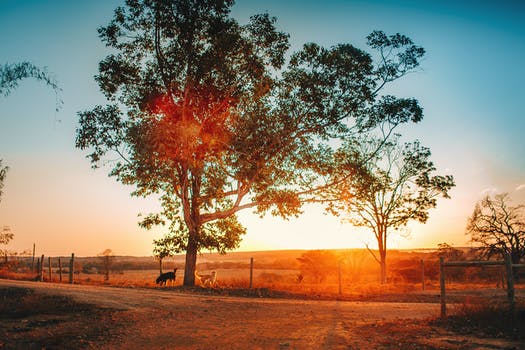
Label: No Watermark